History of opera

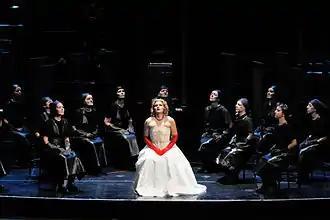
Performance of "Lady Macbeth of Mtsensk" by Dmitri Shostakovich, Teatro Comunale of Bologna (2014)

Other pioneers were Ruperto Chapí and Tomás Bretón. Chapí studied in Paris thanks to a scholarship obtained after composing the short opera "Las naves de Cortés" (1874). In 1876 he premiered "La hija de Jefté" at the Teatro Real. From then on he devoted himself mainly to zarzuela, but still composed several operas, such as "Roger de Flor" (1878), "Circe" (1902) and "Margarita la tornera" (1909). Bretón studied in Italy and Vienna. He began with the short opera "Guzmán el Bueno" (1878), which was followed by "Los amantes de Teruel" (1889), "Garín" (1892), "La Dolores" (1895) and "Raquel" (1900). In some of his works he introduced Spanish folk music, such as a sardana in "Garín" and a jota in "La Dolores".